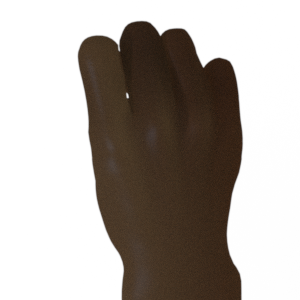
Label: rock